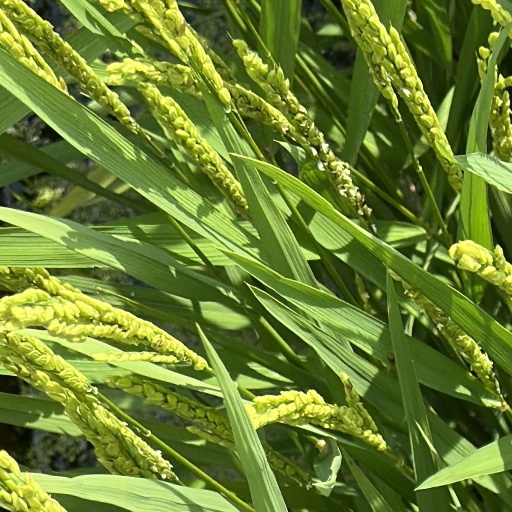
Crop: rice